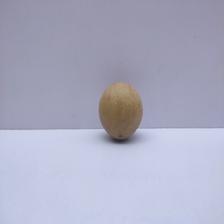
Size: Medium